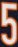
Number: 5